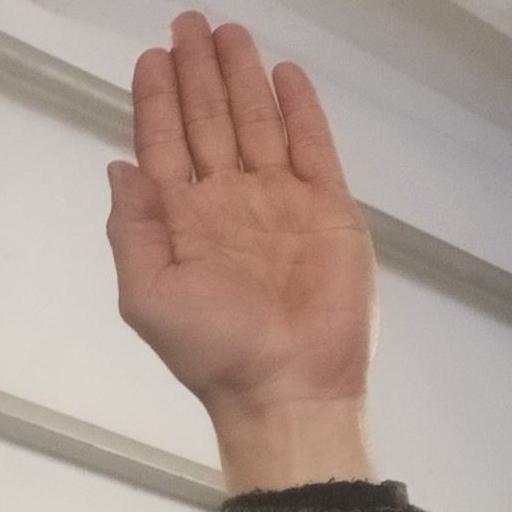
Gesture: stop